Pyhäsalmi Mine

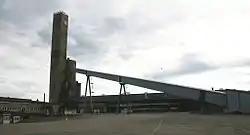
Old tower and surrounding buildings of Pyhäsalmi mine

Pyhäsalmi Mine is the deepest base metal mine in Europe, having a depth of . It is located at the Pyhäjärvi municipality in the south of Northern Ostrobothnia province, Finland. The zinc and copper mine is owned by First Quantum Minerals, a Canadian mining corporation.